Almaz Ayana

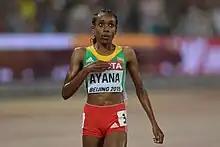
At the 2015 World Championships in Athletics in Beijing, Almaz won her first world title with a 5000 m victory.

In May 2015, Almaz ran a personal best of 14:14.32 over 5000 m at the Diamond League meeting in Shanghai, China, improving significantly upon her previous personal best of 14:25.84 set in 2013 in Paris. This made her the third fastest female athlete over that distance, behind compatriots Tirunesh Dibaba, the world record holder, and Meseret Defar. At the Beijing World Championships in August, she put on a stunning display of front-running to win the 5000 m final with a time of 14:26.83, setting a new championship record in the process and beating silver medalist Senbere Teferi by more than 17 seconds with Genzebe Dibaba in third. Her win was named the Performance of the Championships by World Athletics. In her final race of the season, Almaz set a new 3000 m meeting record of 8:22.34 to beat Tirunesh Dibaba at the Zurich Diamond League.